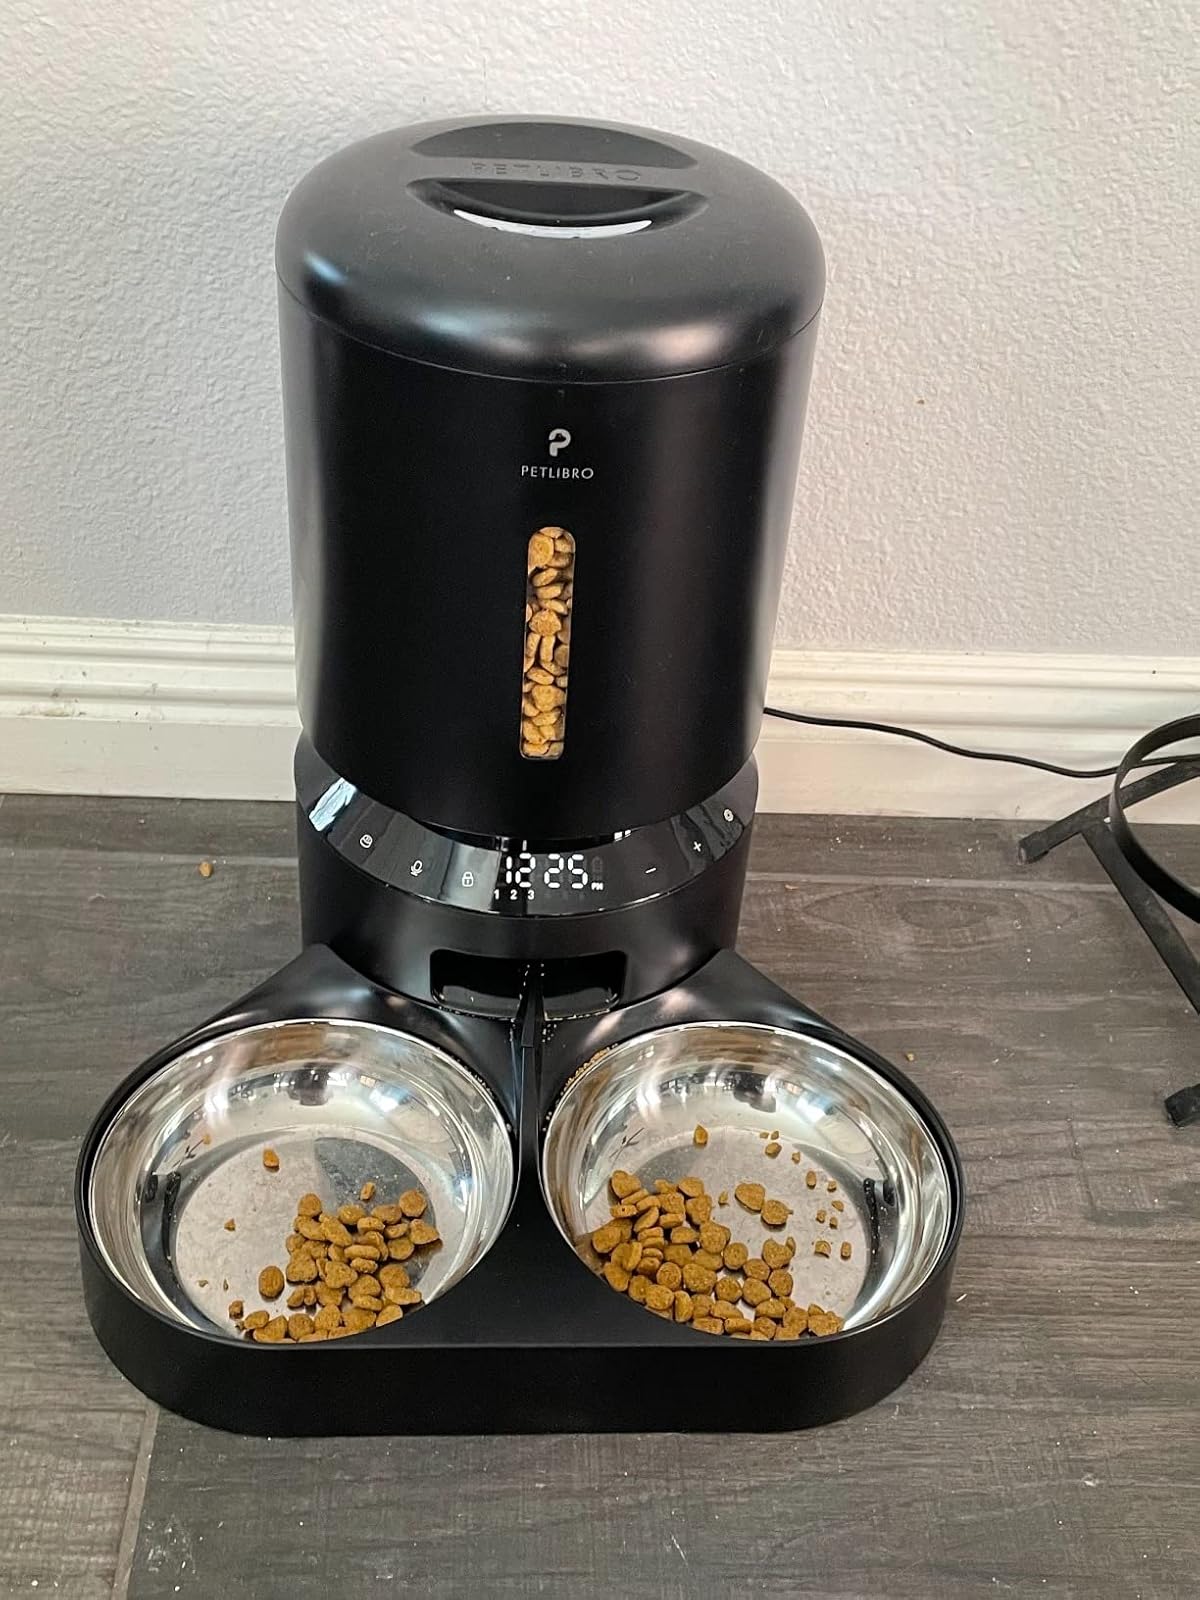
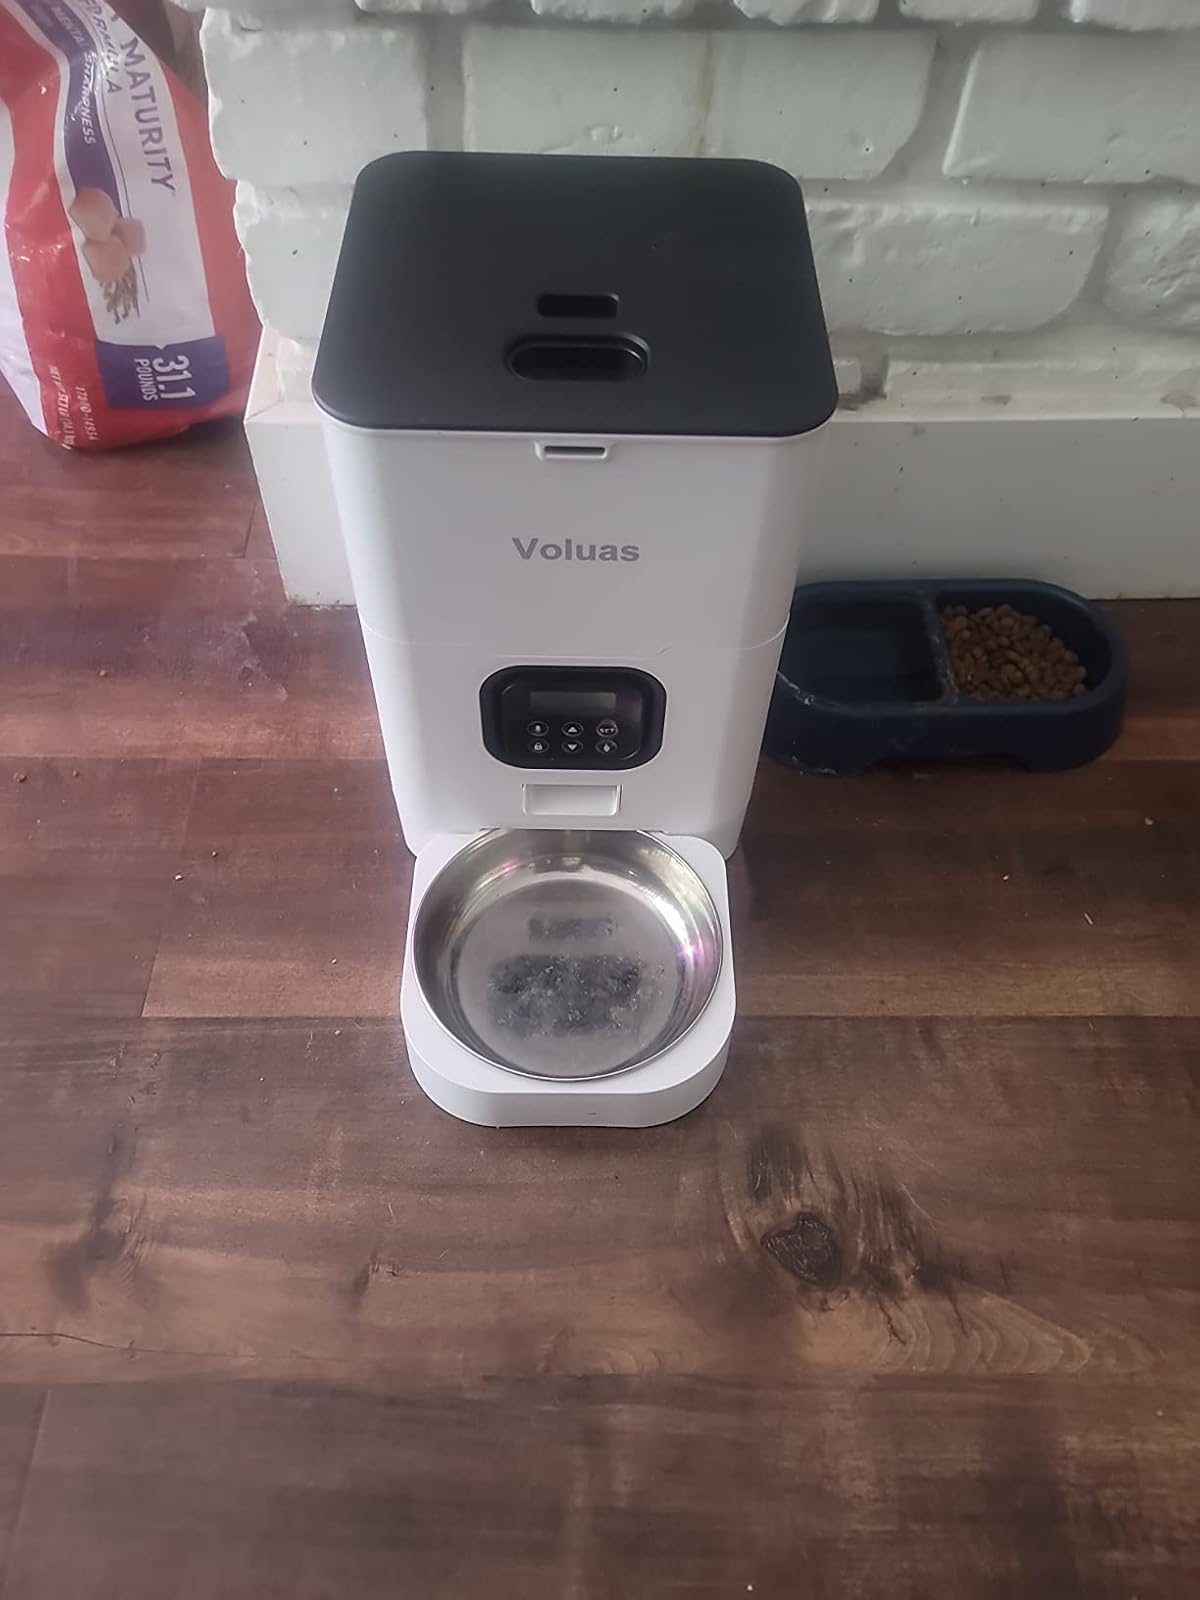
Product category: items_feeder
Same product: no